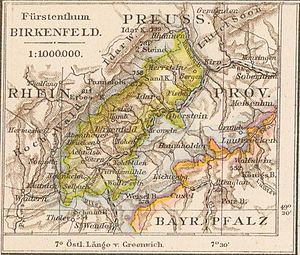
Fyrstendømmet Birkenfeld
Fyrstendømmet Birkenfeld.
Fyrstendømmet Birkenfeld var et fyrstedømme og eksklave, som tilhørte Storhertugdømmet Oldenborg. Fyrstendømmet Birkenfeld, som eksisterede fra 1817 til 1937, var beliggende i de senere forbundslande Rheinland-Pfalz og Saarland.